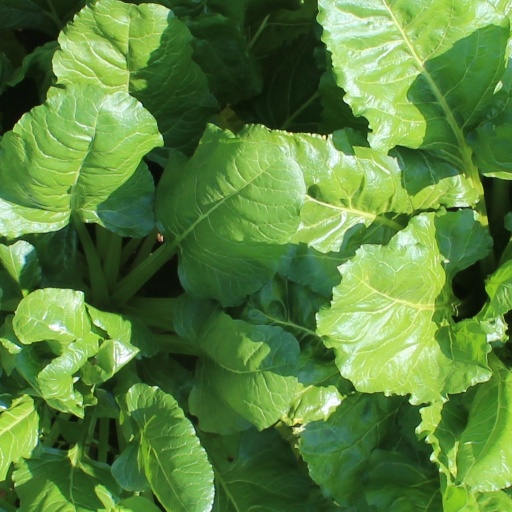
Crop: sugar beet